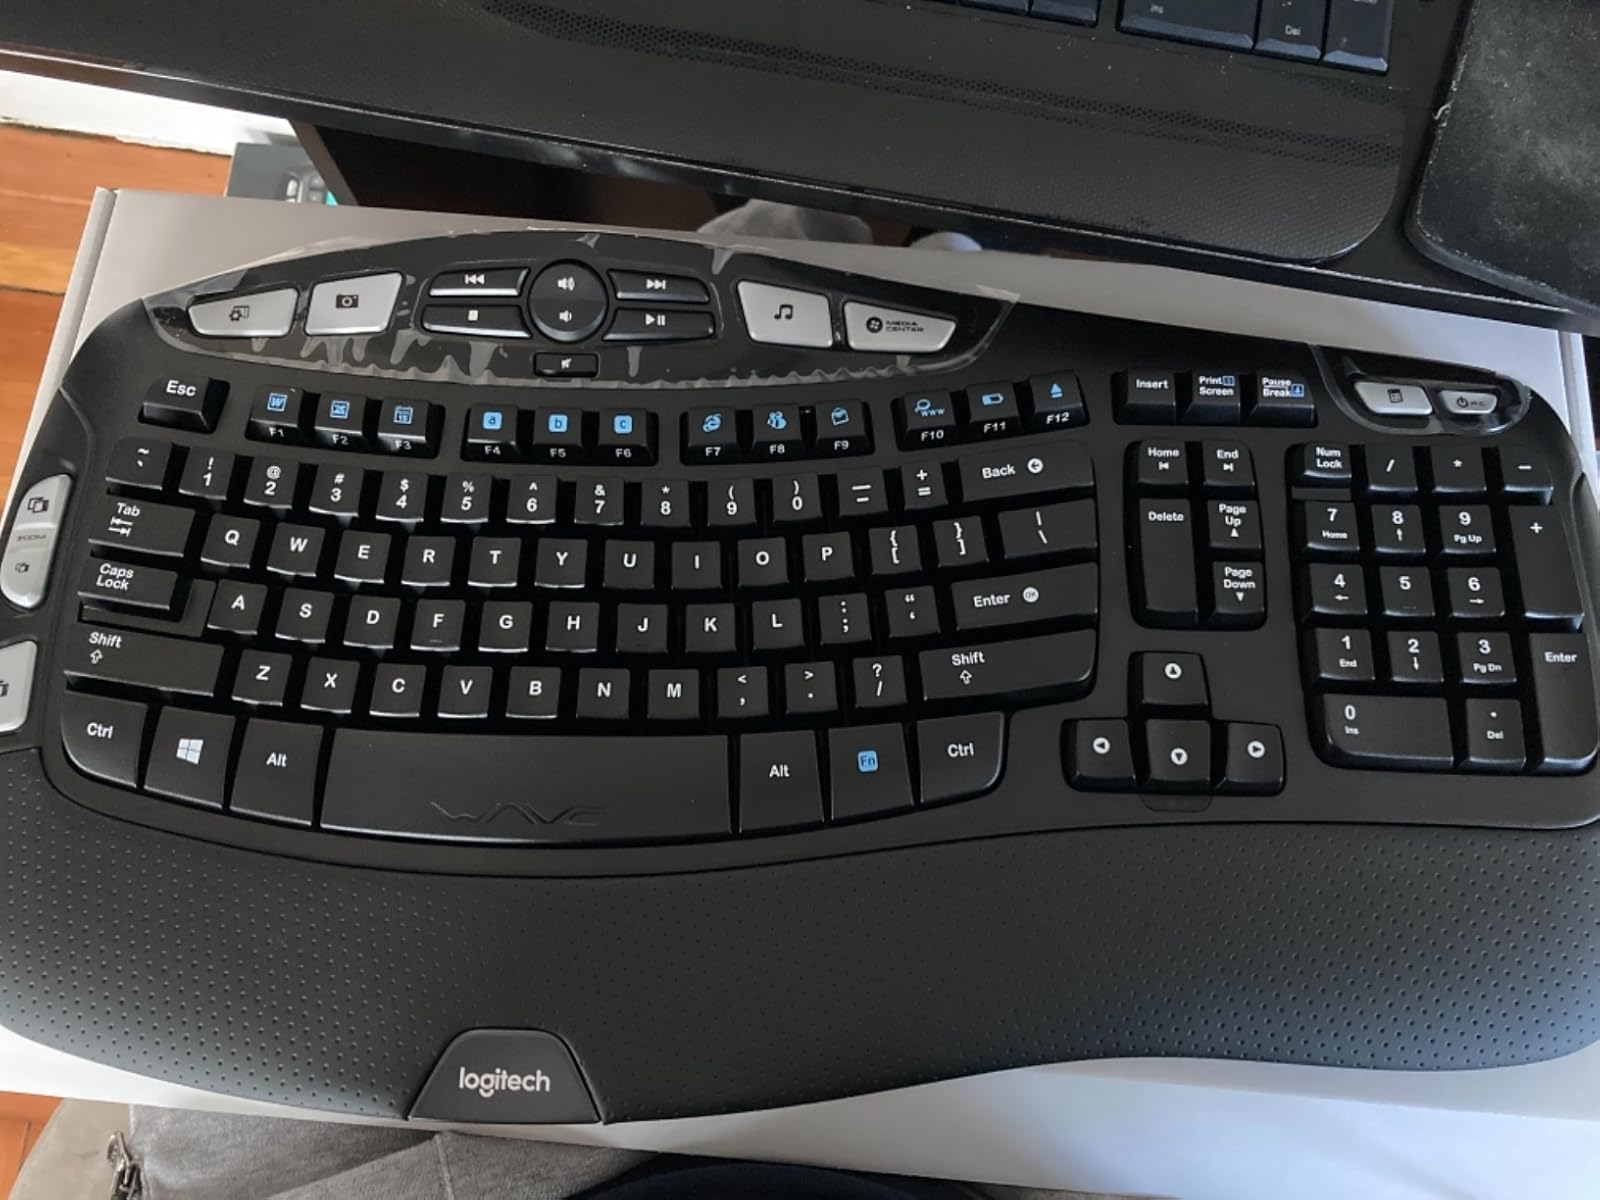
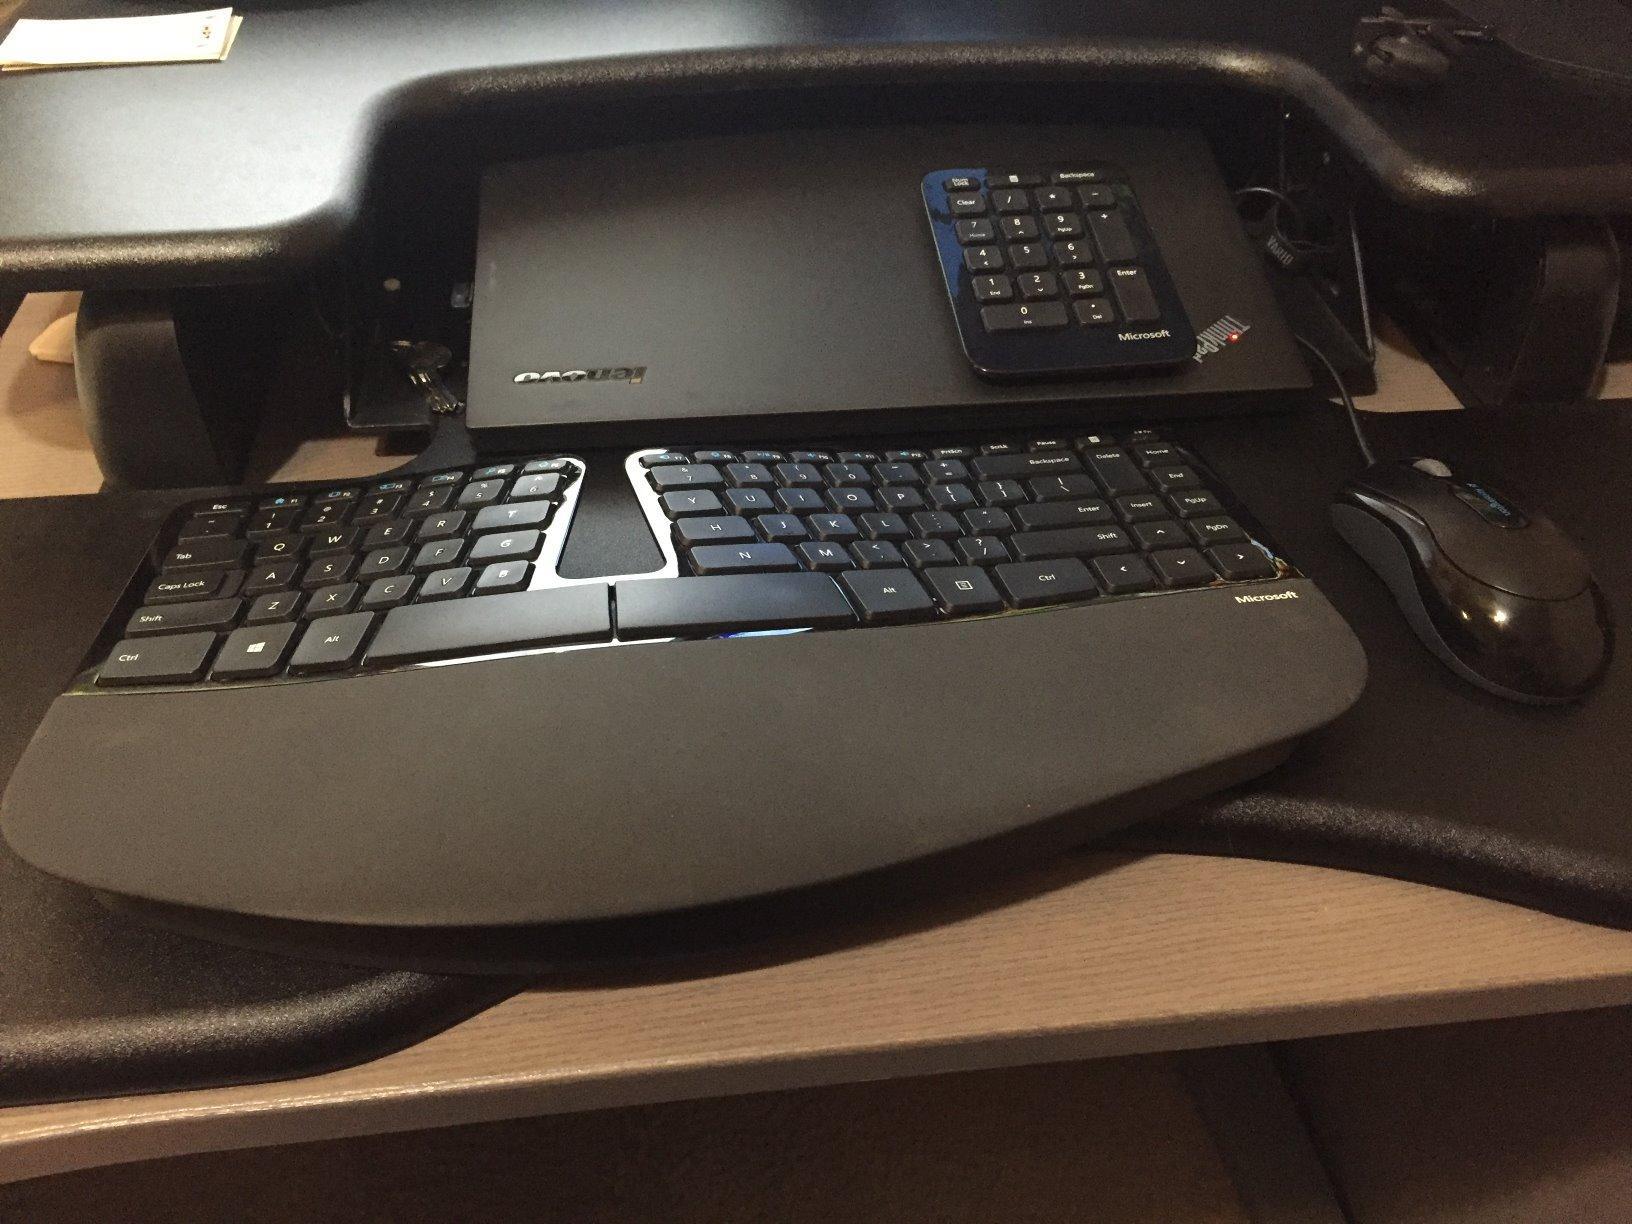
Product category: keyboard
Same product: no